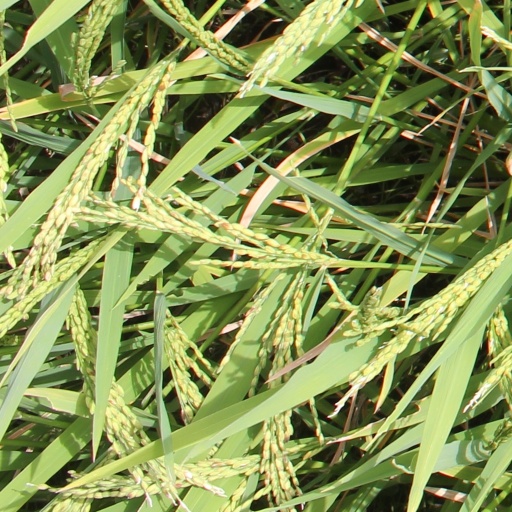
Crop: rice